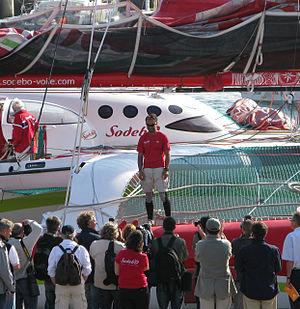
Thomas Coville à Brest 2008 - Record de la traversée de l'Atlantique Nord à la voile en solitaire
Thomas Coville, né le 10 mai 1968 à Rennes, est un navigateur français.
Les fêtes maritimes internationales de Brest sont un rassemblement de bateaux traditionnels venant du monde entier, se déroulant pendant une semaine tous les quatre ans dans la ville de Brest en France.